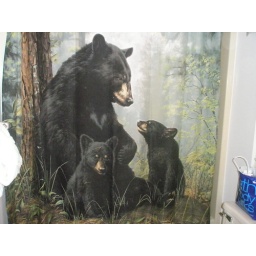
Shower curtain in our bathroom